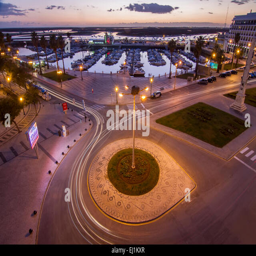
panoramic view of the garden and marina of beautiful city